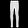
Label: Trouser